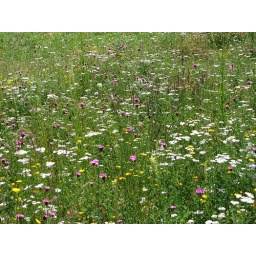
The stadium in Munich has huge beds of wild flowers around it.